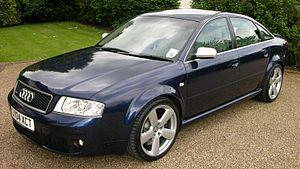
L'Audi RS6 est la version sportive de l'Audi A6 break. Elle est inspirée du concept SportVan présenté en 1985 au salon de Francfort.